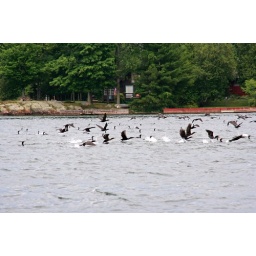
More birds in the St. Lawrence River, NY.  Taken from the boat we chartered from Schermerhorn Harbor.